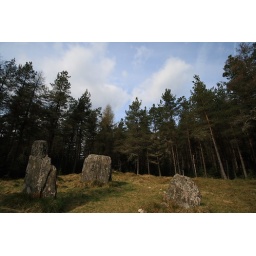
The 4000 year old stone circle in a forest high above Pitlochry.